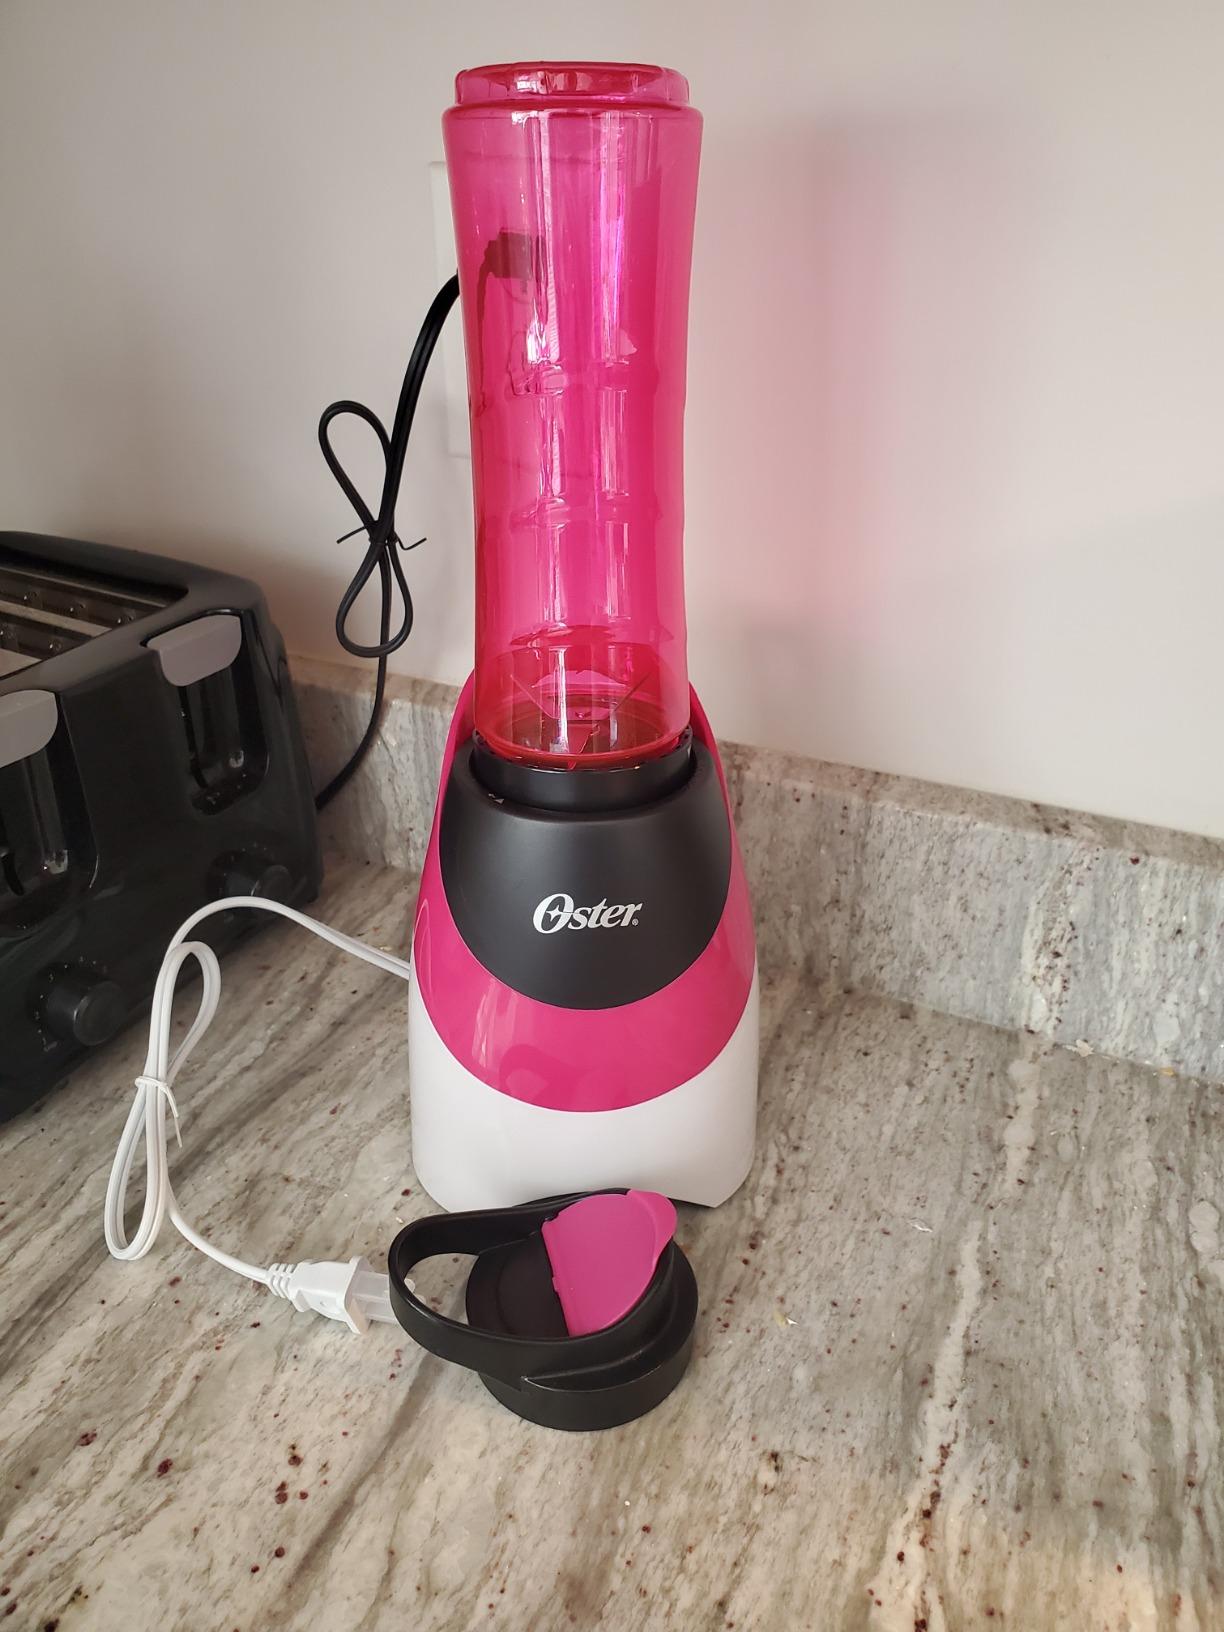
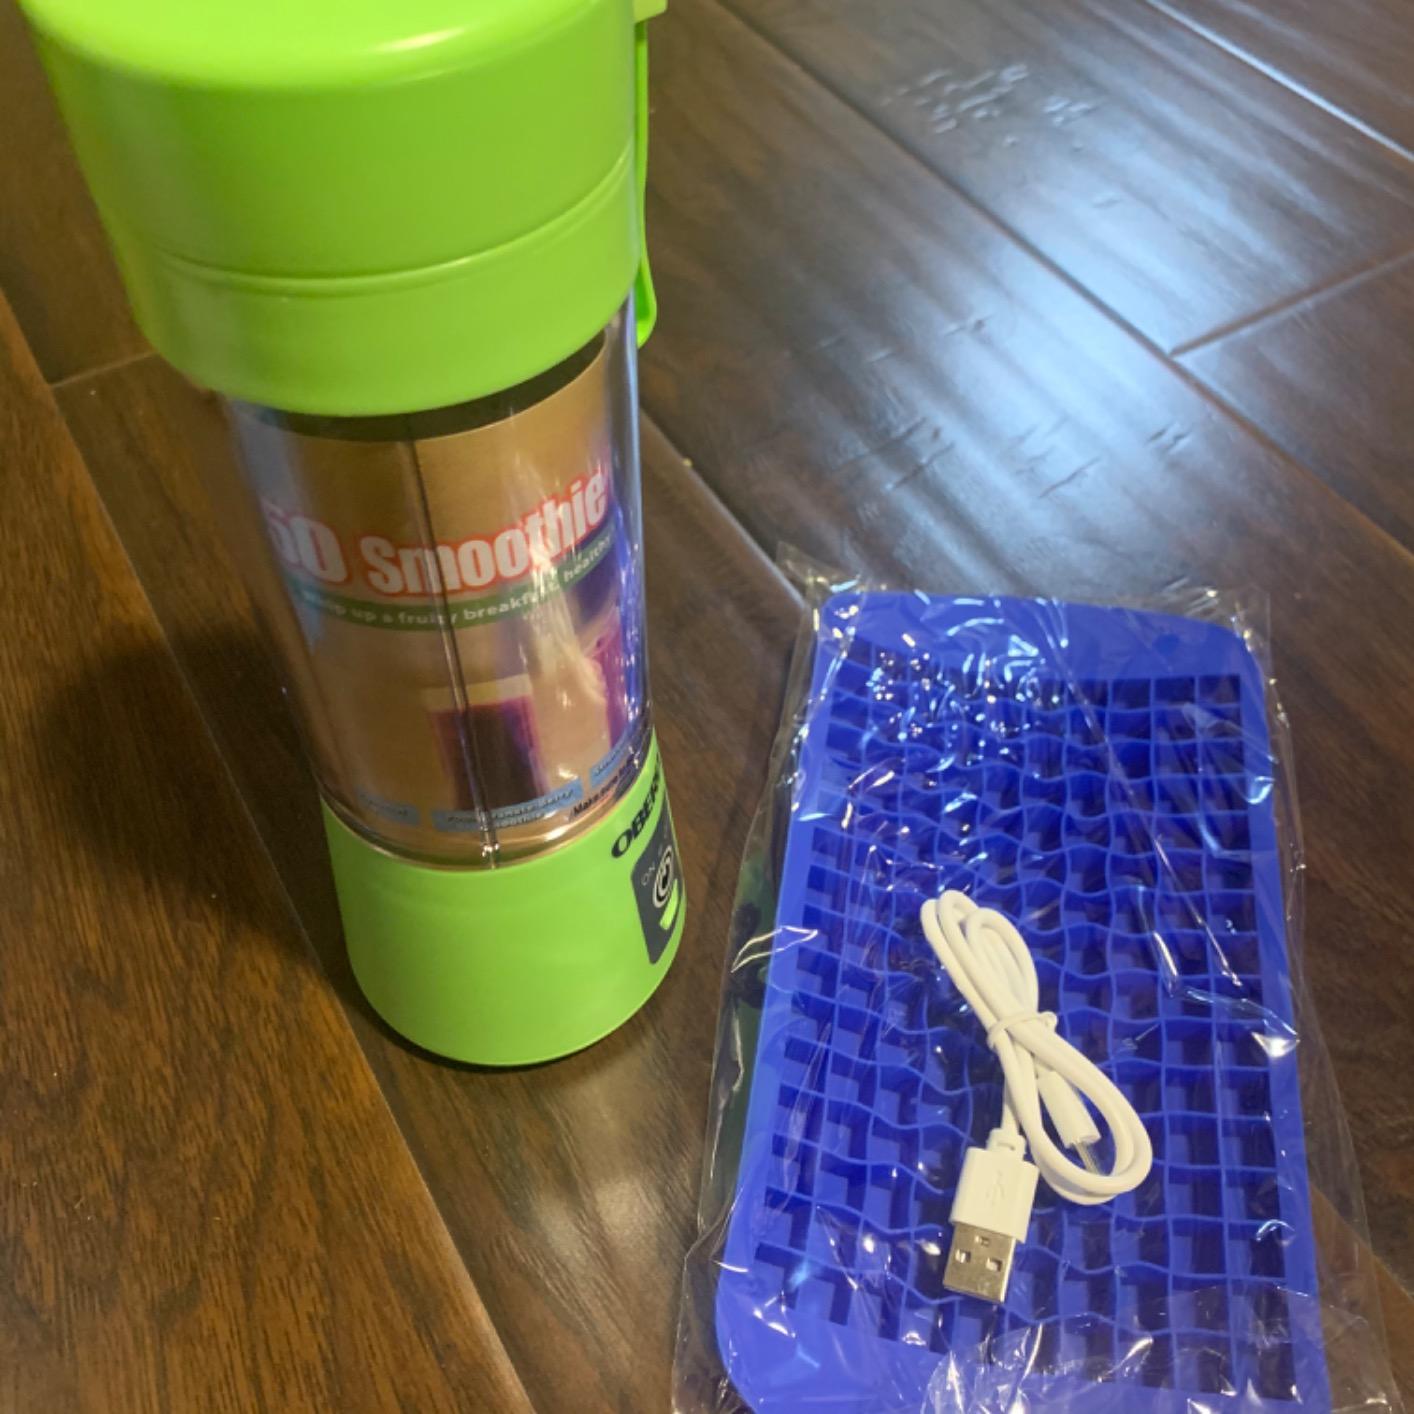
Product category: items_blender
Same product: no